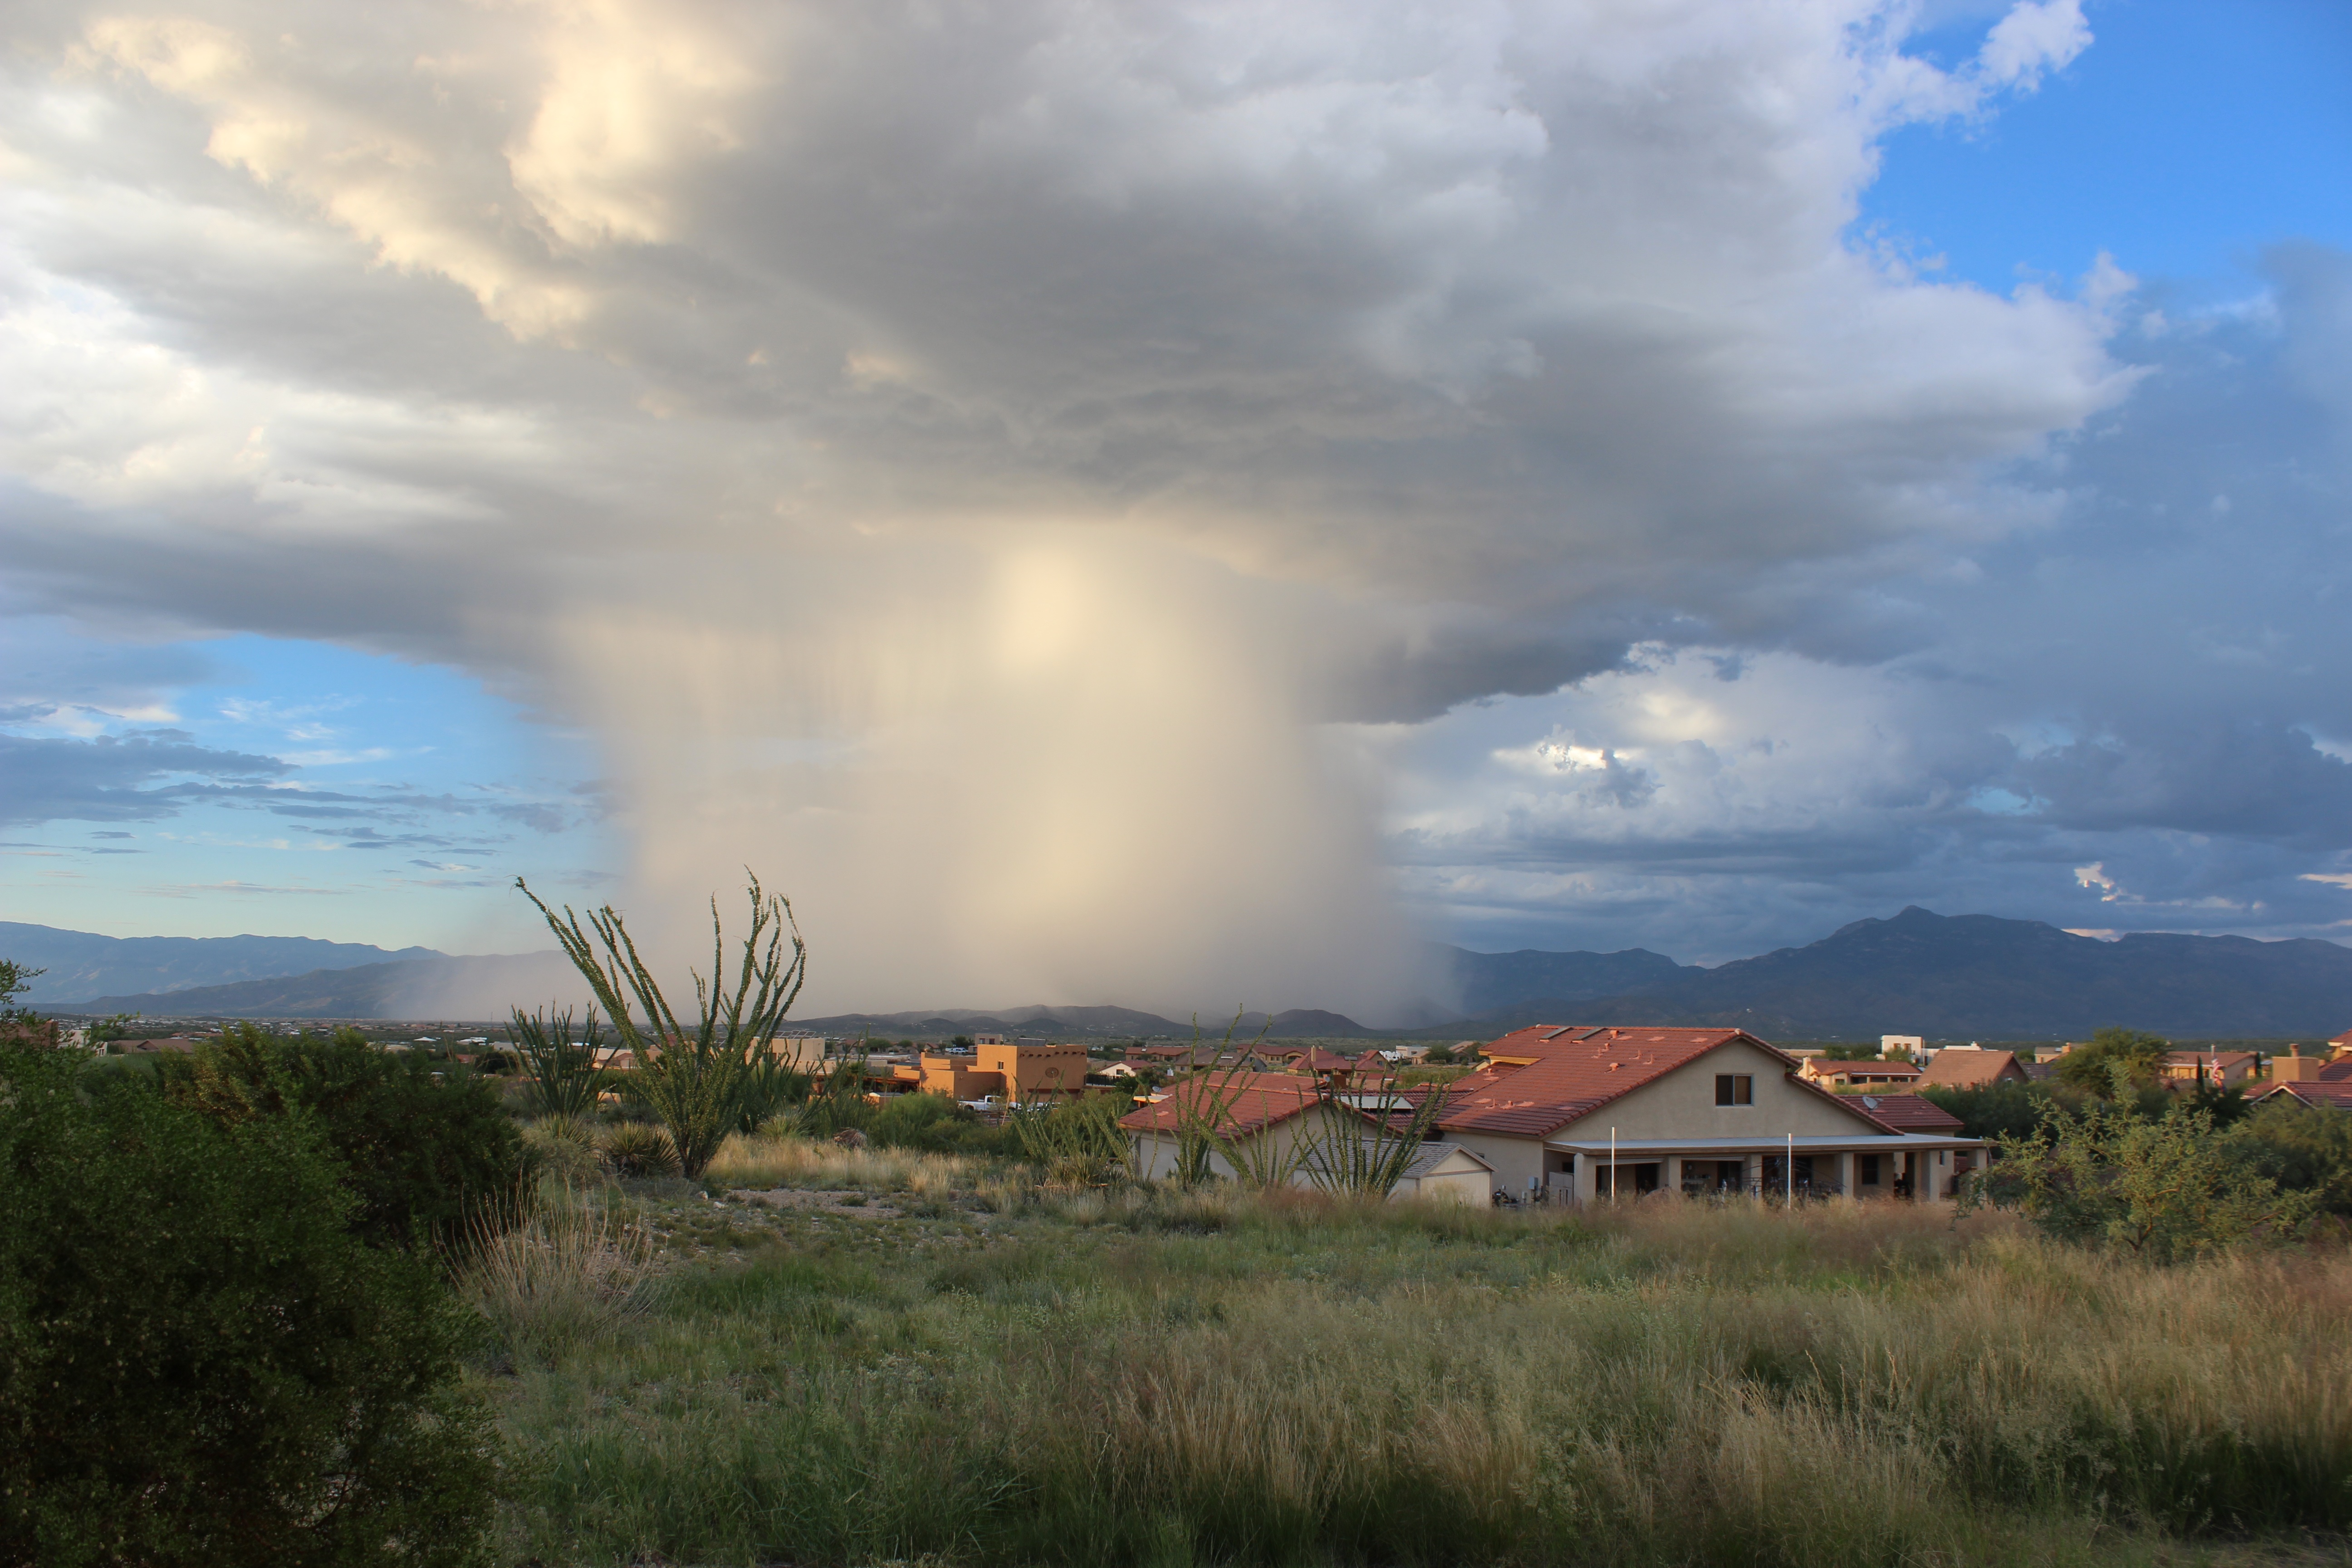
landscape, horizon, mountain, cloud, sky, field, meadow, prairie, house, cloudy, rain, hill, wind, dusk, weather, storm, savanna, plain, grassland, plateau, rural area, meteorological phenomenon